University Philosophical Society

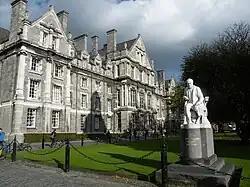
The Graduates Memorial Building (G.M.B.) home to the University Philosophical Society since the beginning of the 20th century.

The meetings and overall strength of the society was massively diminished during the period, with there being no Inaugural Meeting from 1913 until 1919 after the end of the war.